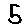
Label: 5